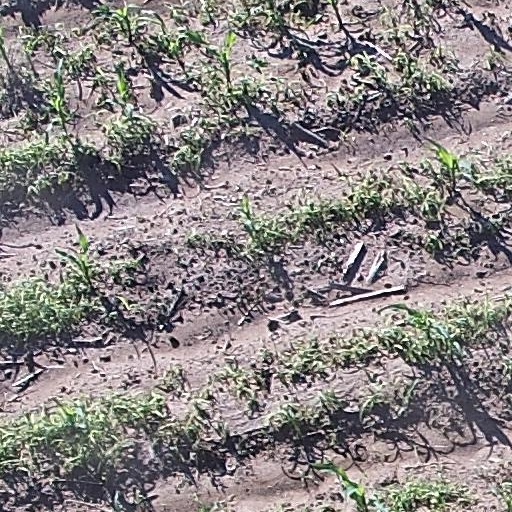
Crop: maize; corn